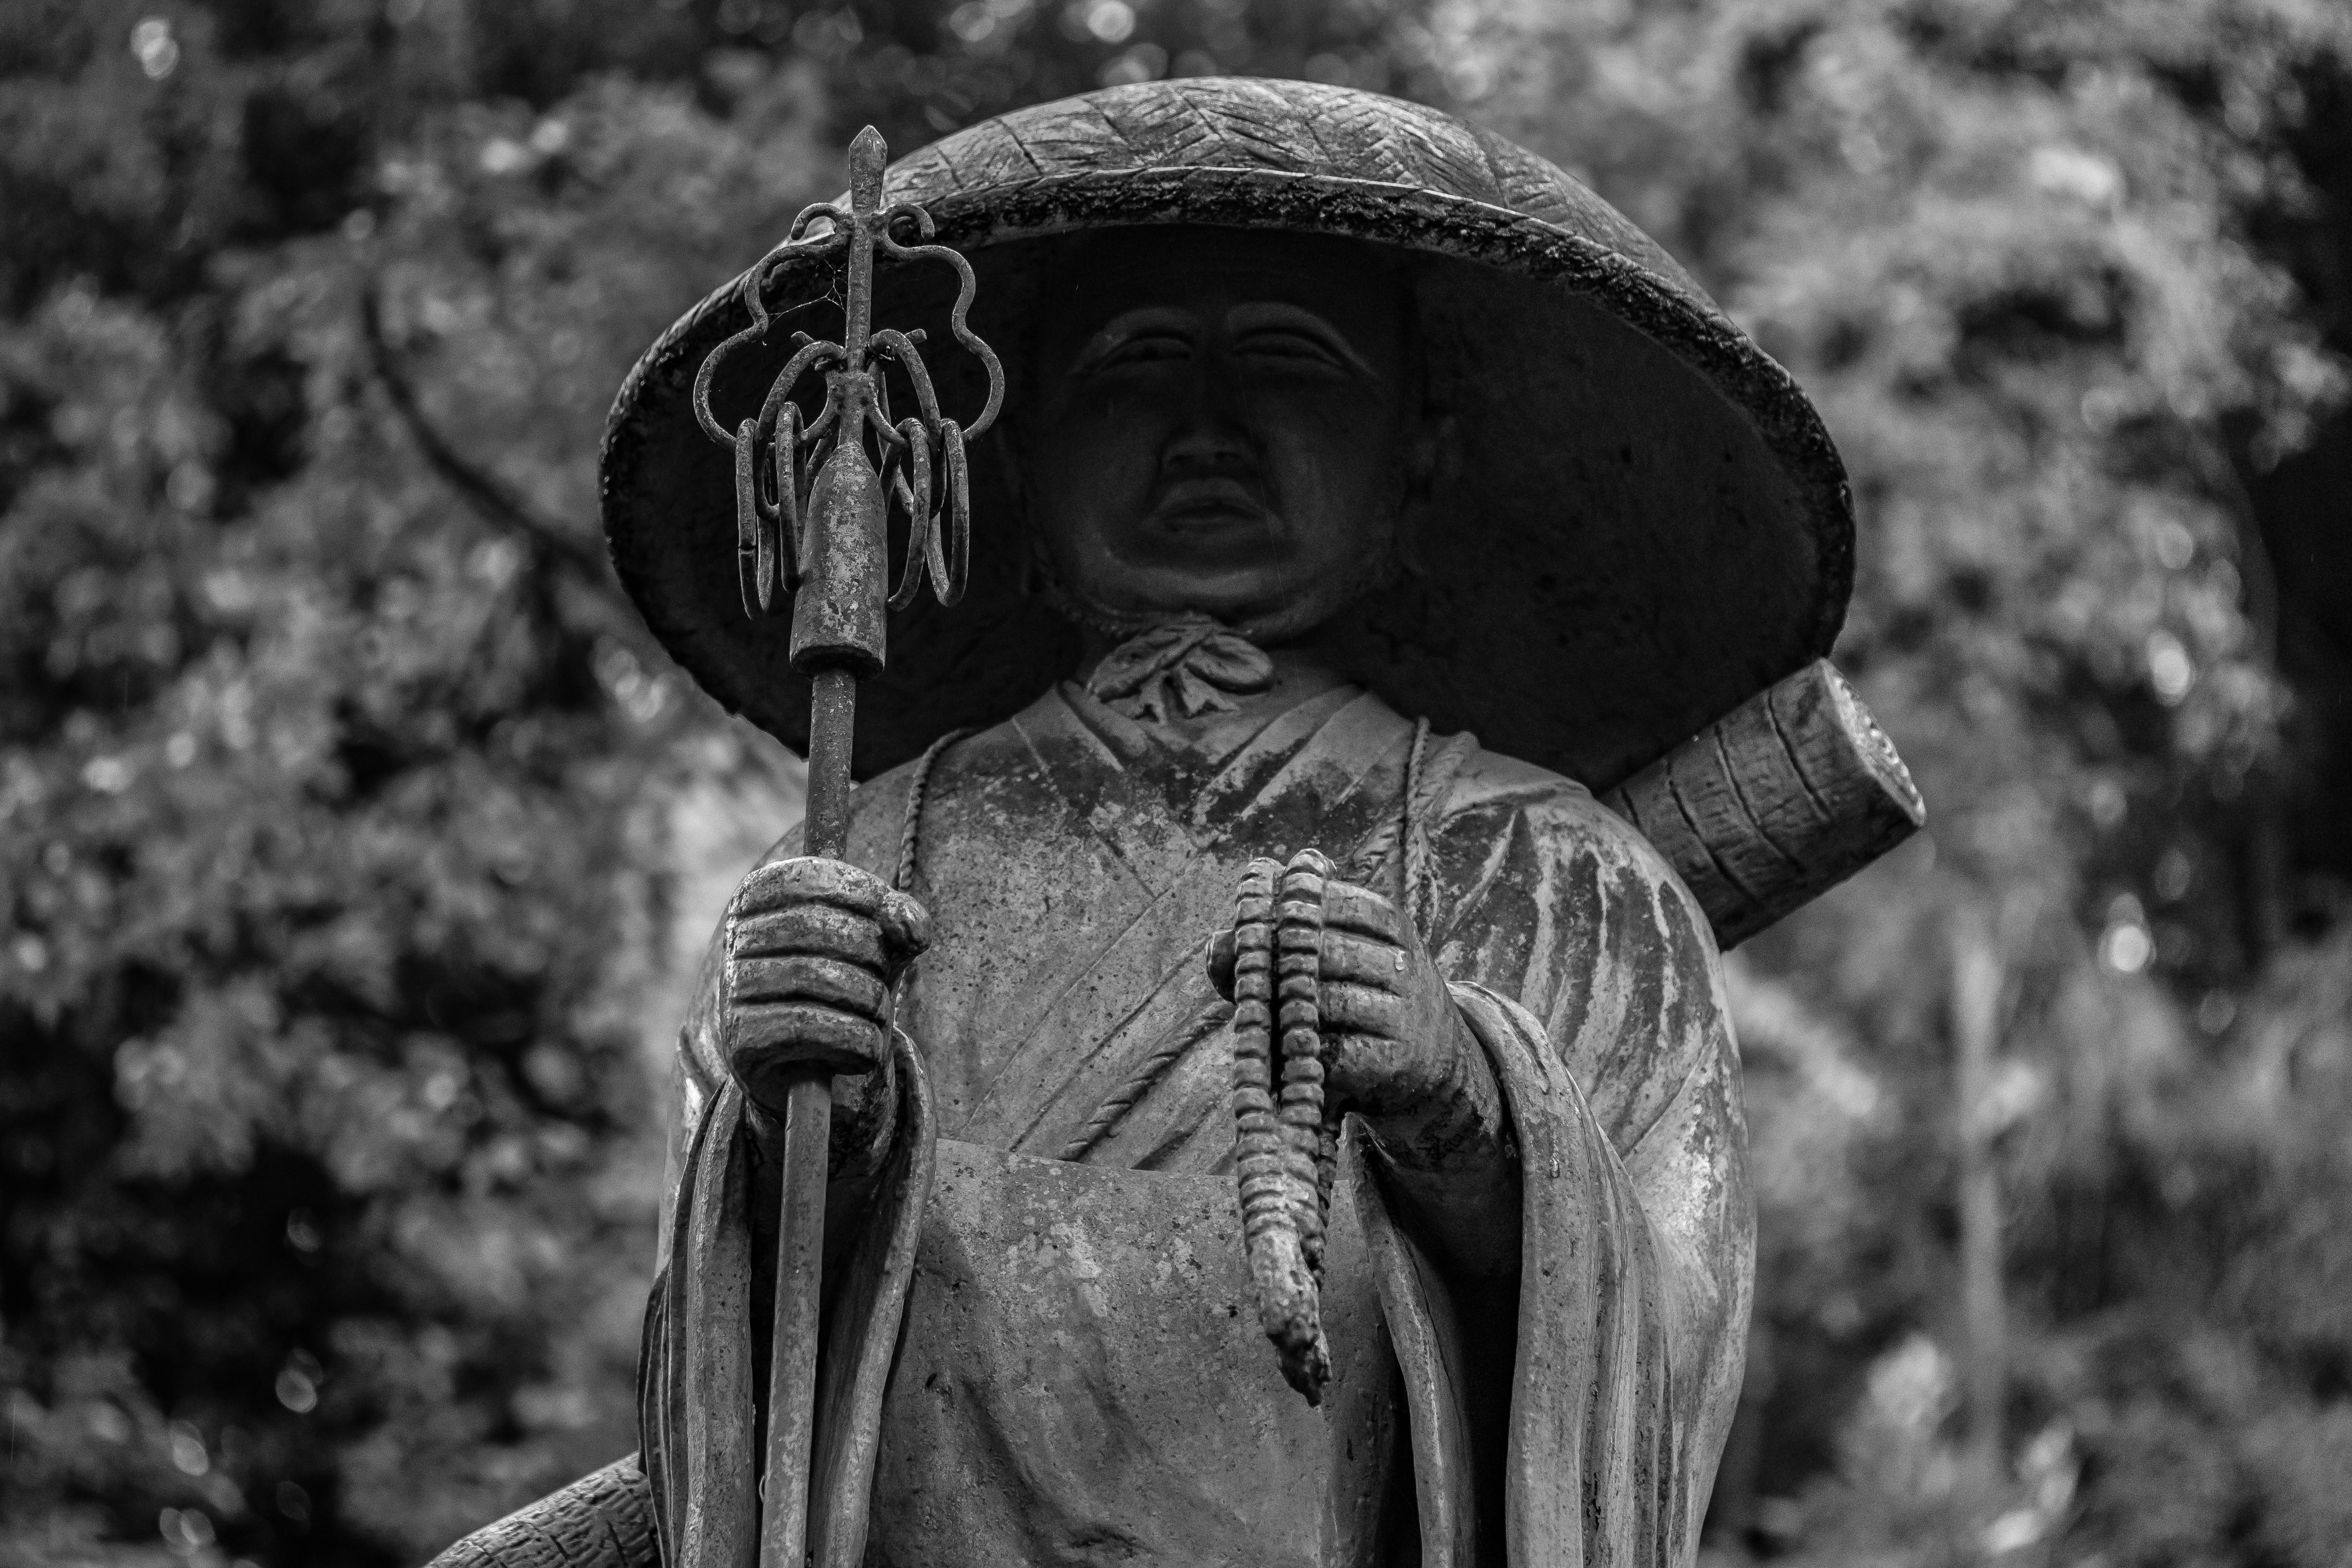
person, black and white, photography, monument, statue, darkness, black, monochrome, japan, bw, blackandwhite, sculpture, temple, photograph, holy, yokohama, omdem1, gokurakujitemple, mzuikodigitaled60mmf28, priest, monochrome photography